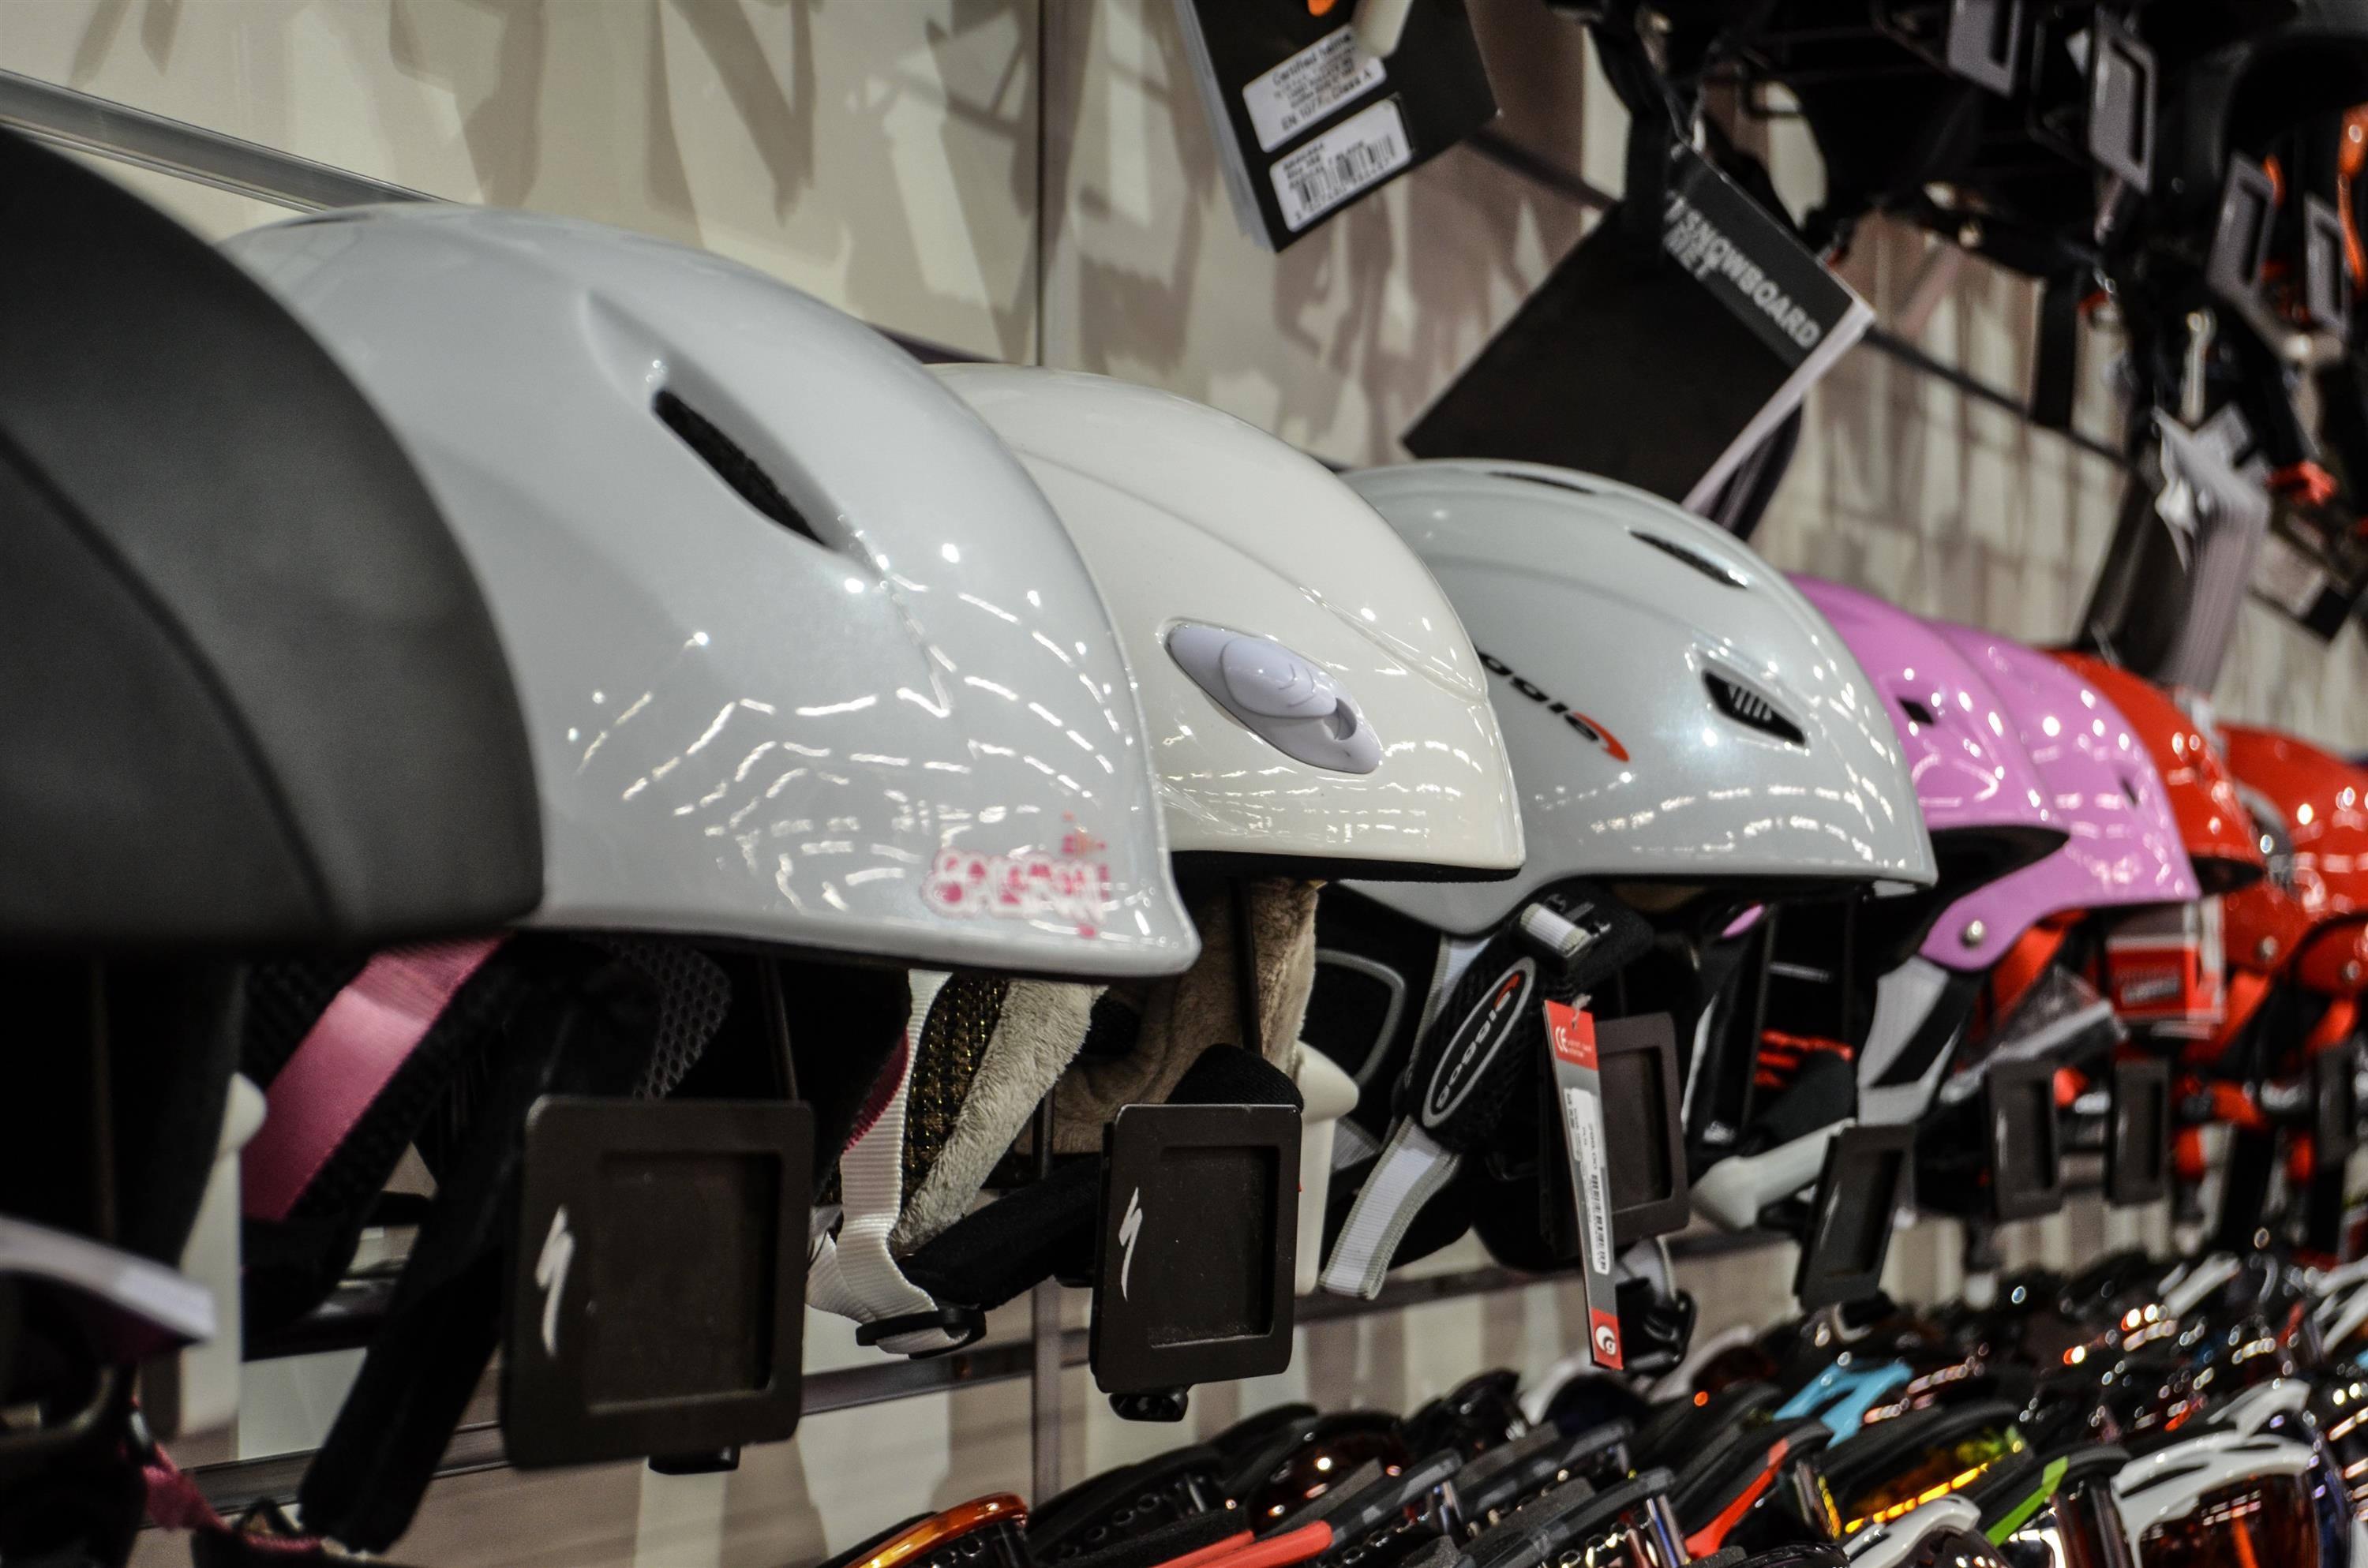
winter, car, shop, vehicle, business, clothing, shopping, skiing, race track, buy, exhibition, clothes, helmets, auto show, automotive exterior